859

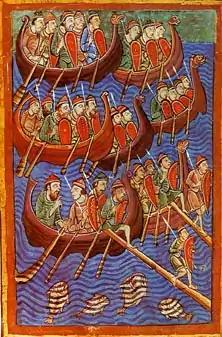
Vikings begin an expedition in the Mediterranean (between 859 and 862)

Year 859 (DCCCLIX) was a common year starting on Sunday of the Julian calendar.